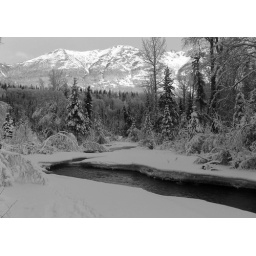
Alaska landscape in black & white